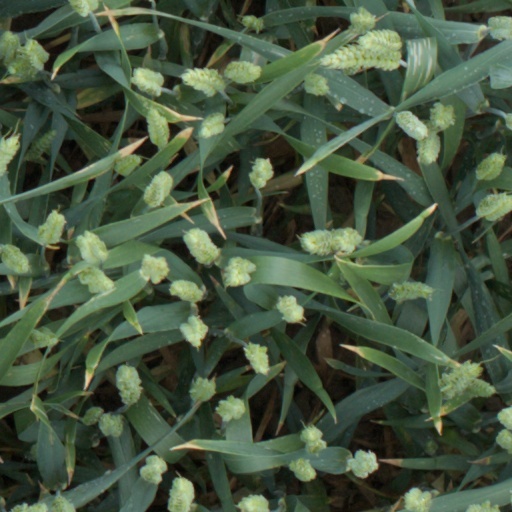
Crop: wheat